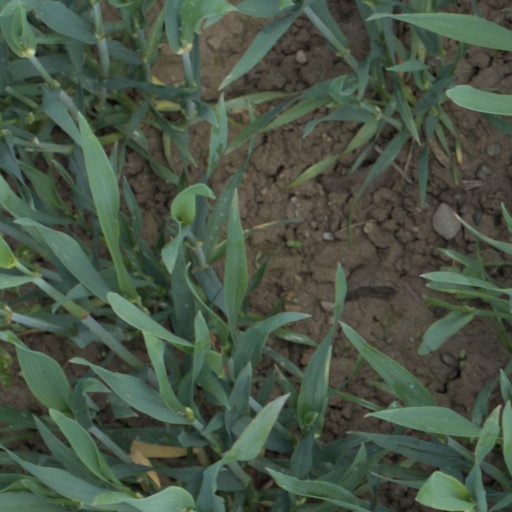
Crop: wheat